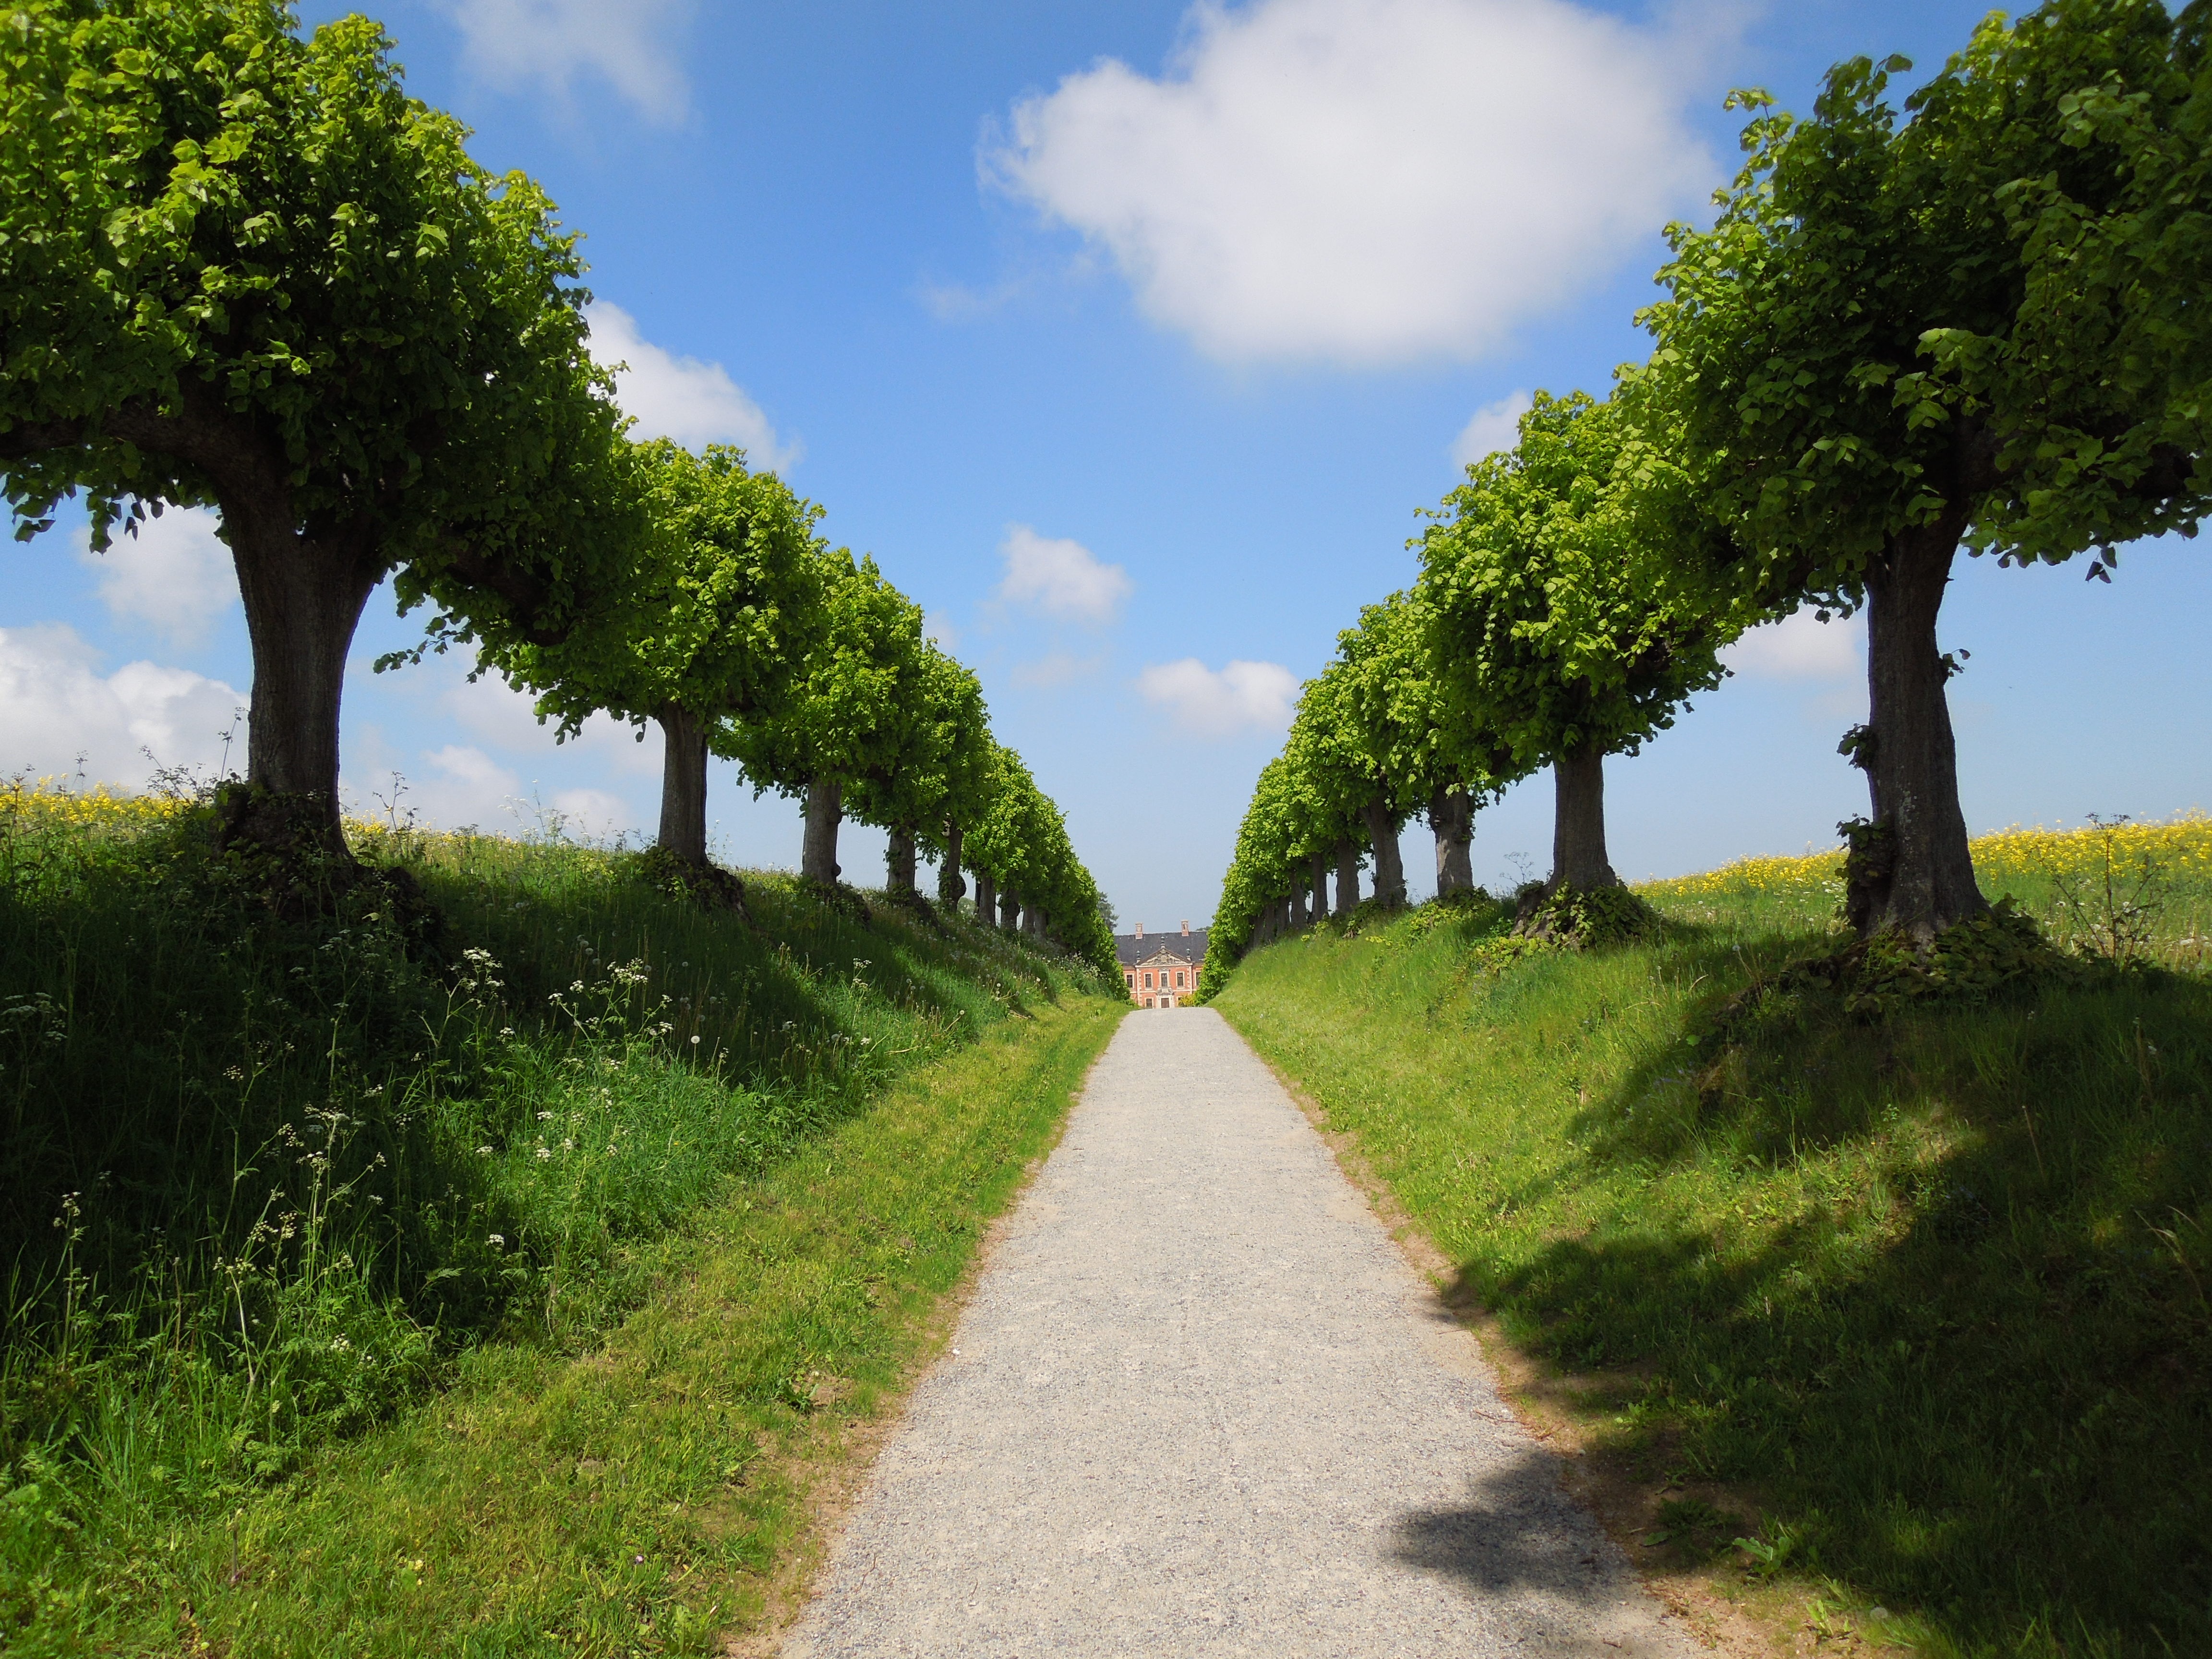
landscape, tree, nature, grass, plant, sky, road, field, meadow, leaf, hill, summer, green, romantic, agriculture, waterway, trees, avenue, shrub, away, ecosystem, rural area, woody plant, arecales